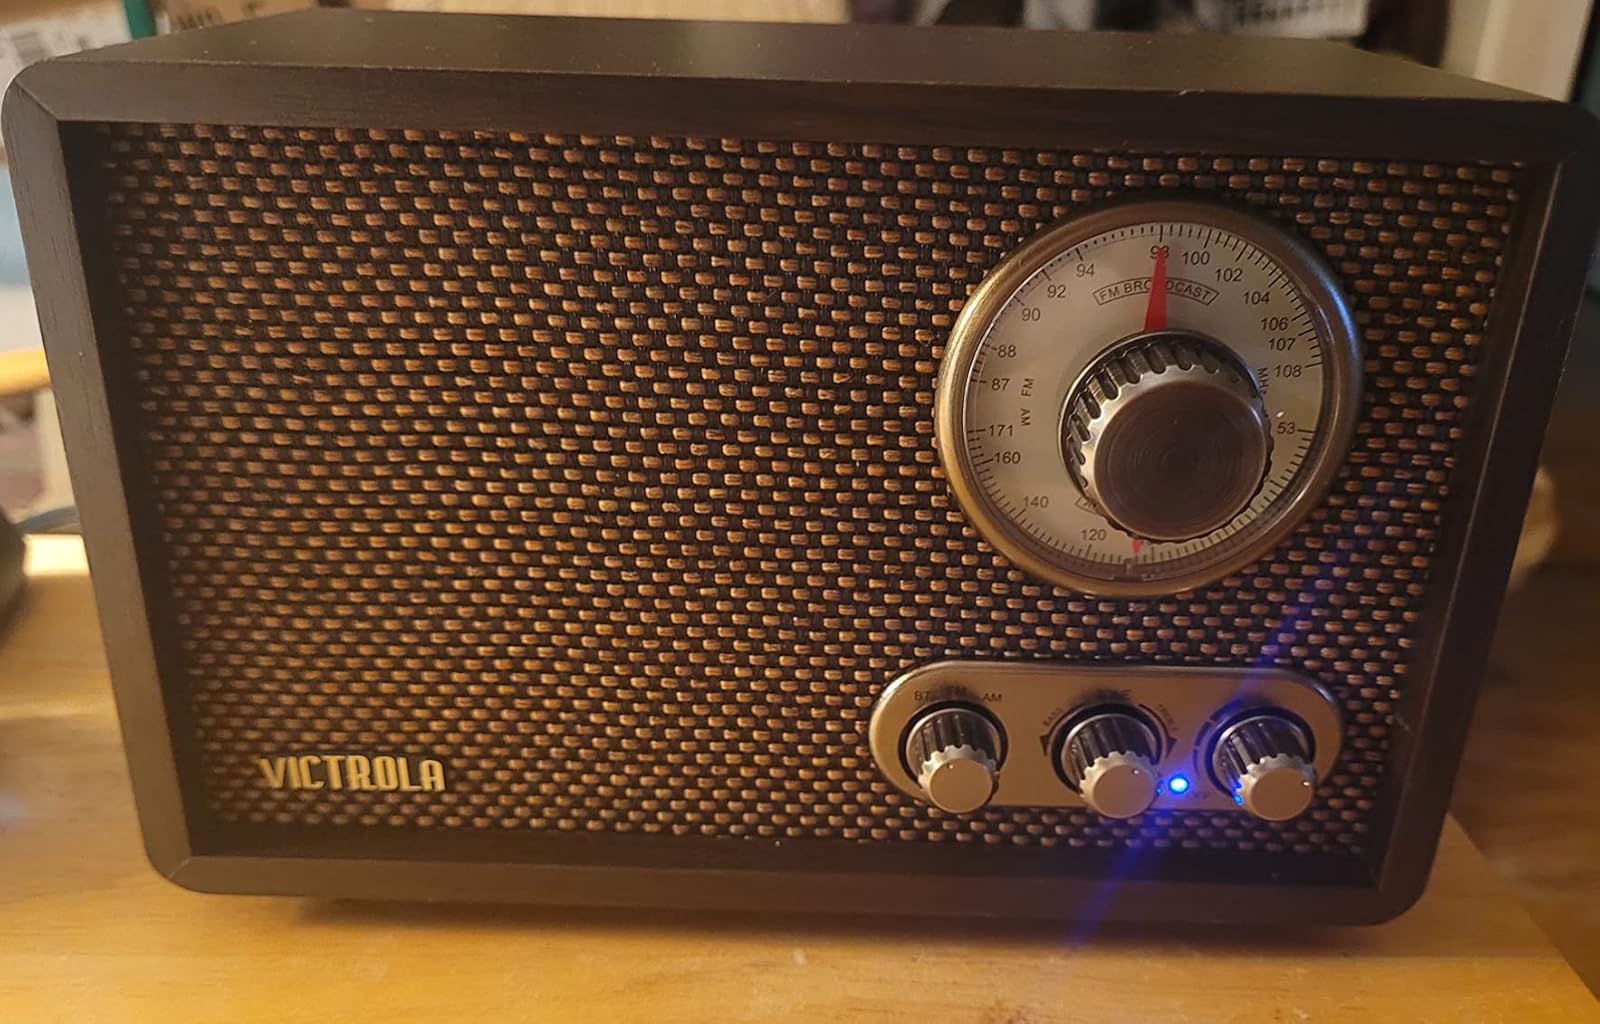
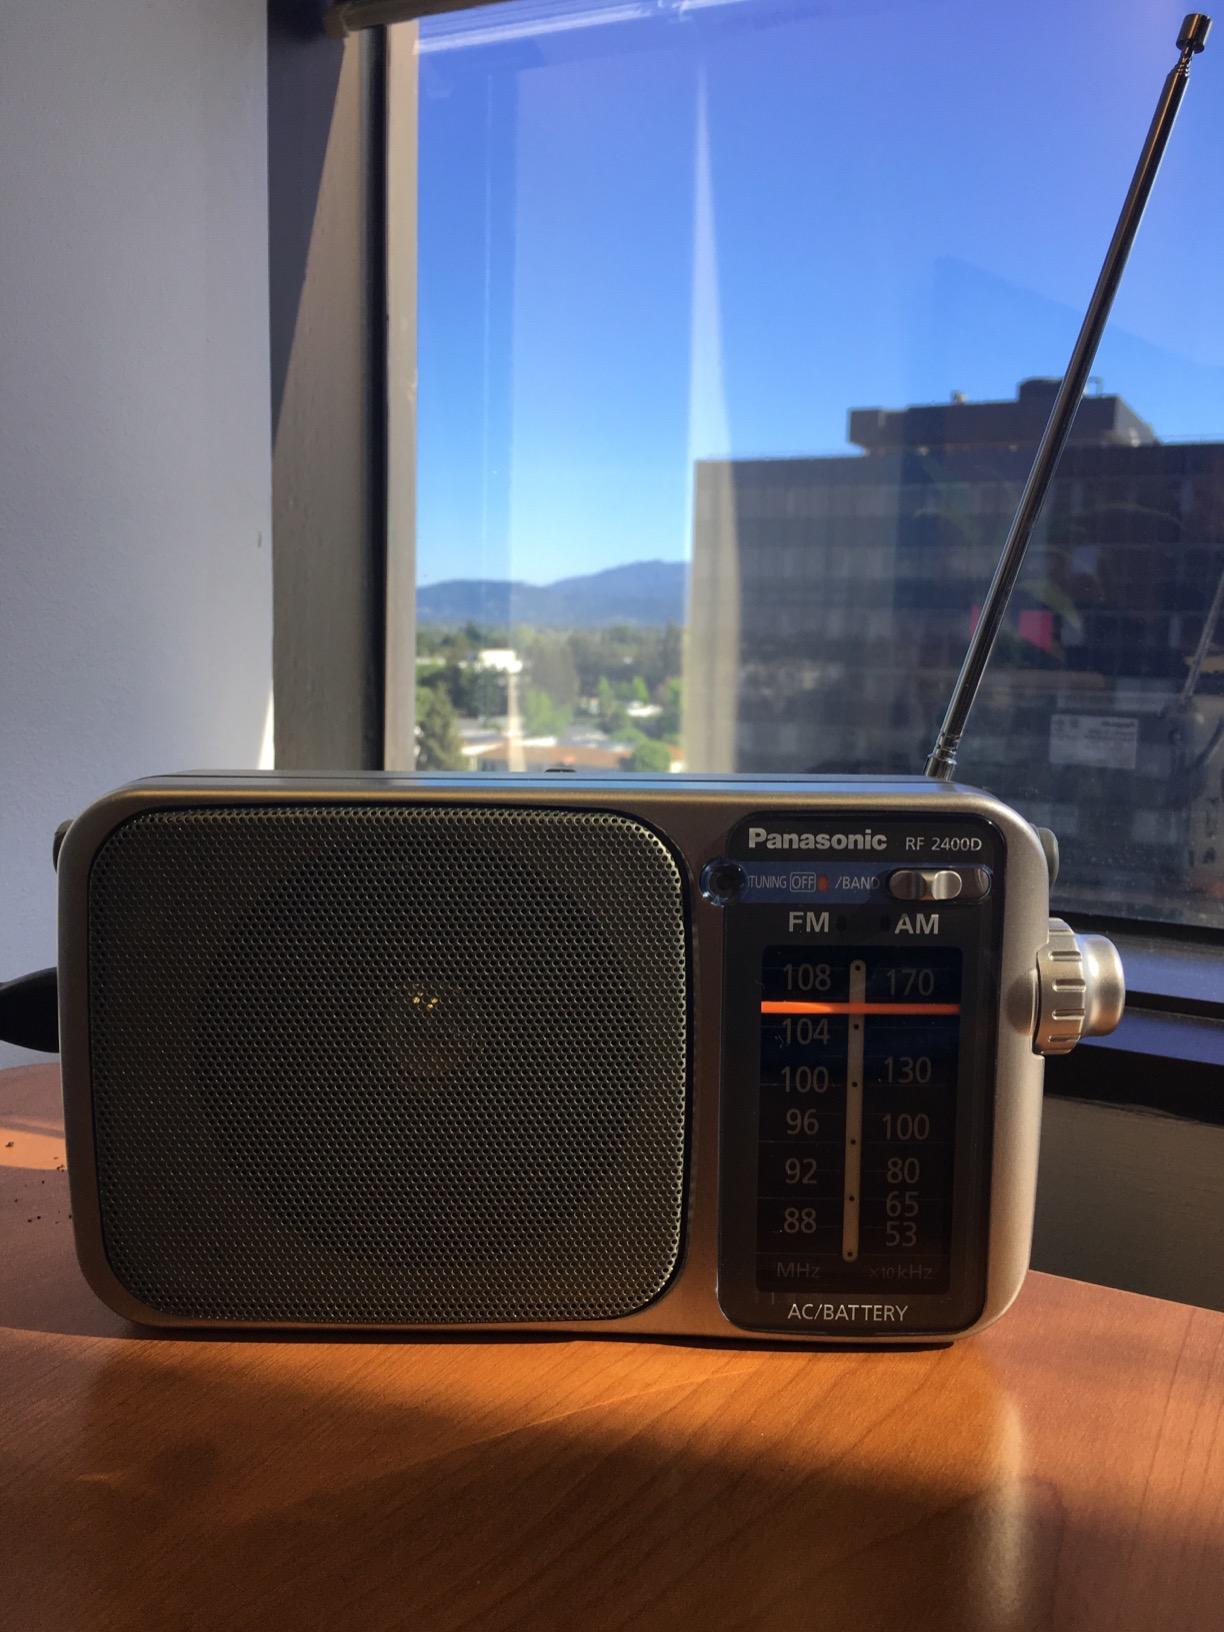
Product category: radio
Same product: no